Limited Resources Farmer Initiative

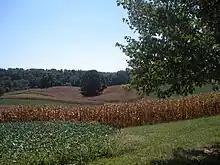

A Limited Resource Farmer or Rancher is one of a larger group of “targeted farmers" that also includes beginning farmers and ranchers and socially disadvantaged farmers and ranchers. Limited Resource Farmers are characterized by having limited farm sales and income. The USDA created the Limited Resource Farmer and Rancher program to ensure that these farmers and ranchers can develop economically viable farms, have access to USDA support, and ensure that programs are in alignment with farmer and rancher needs and concerns.